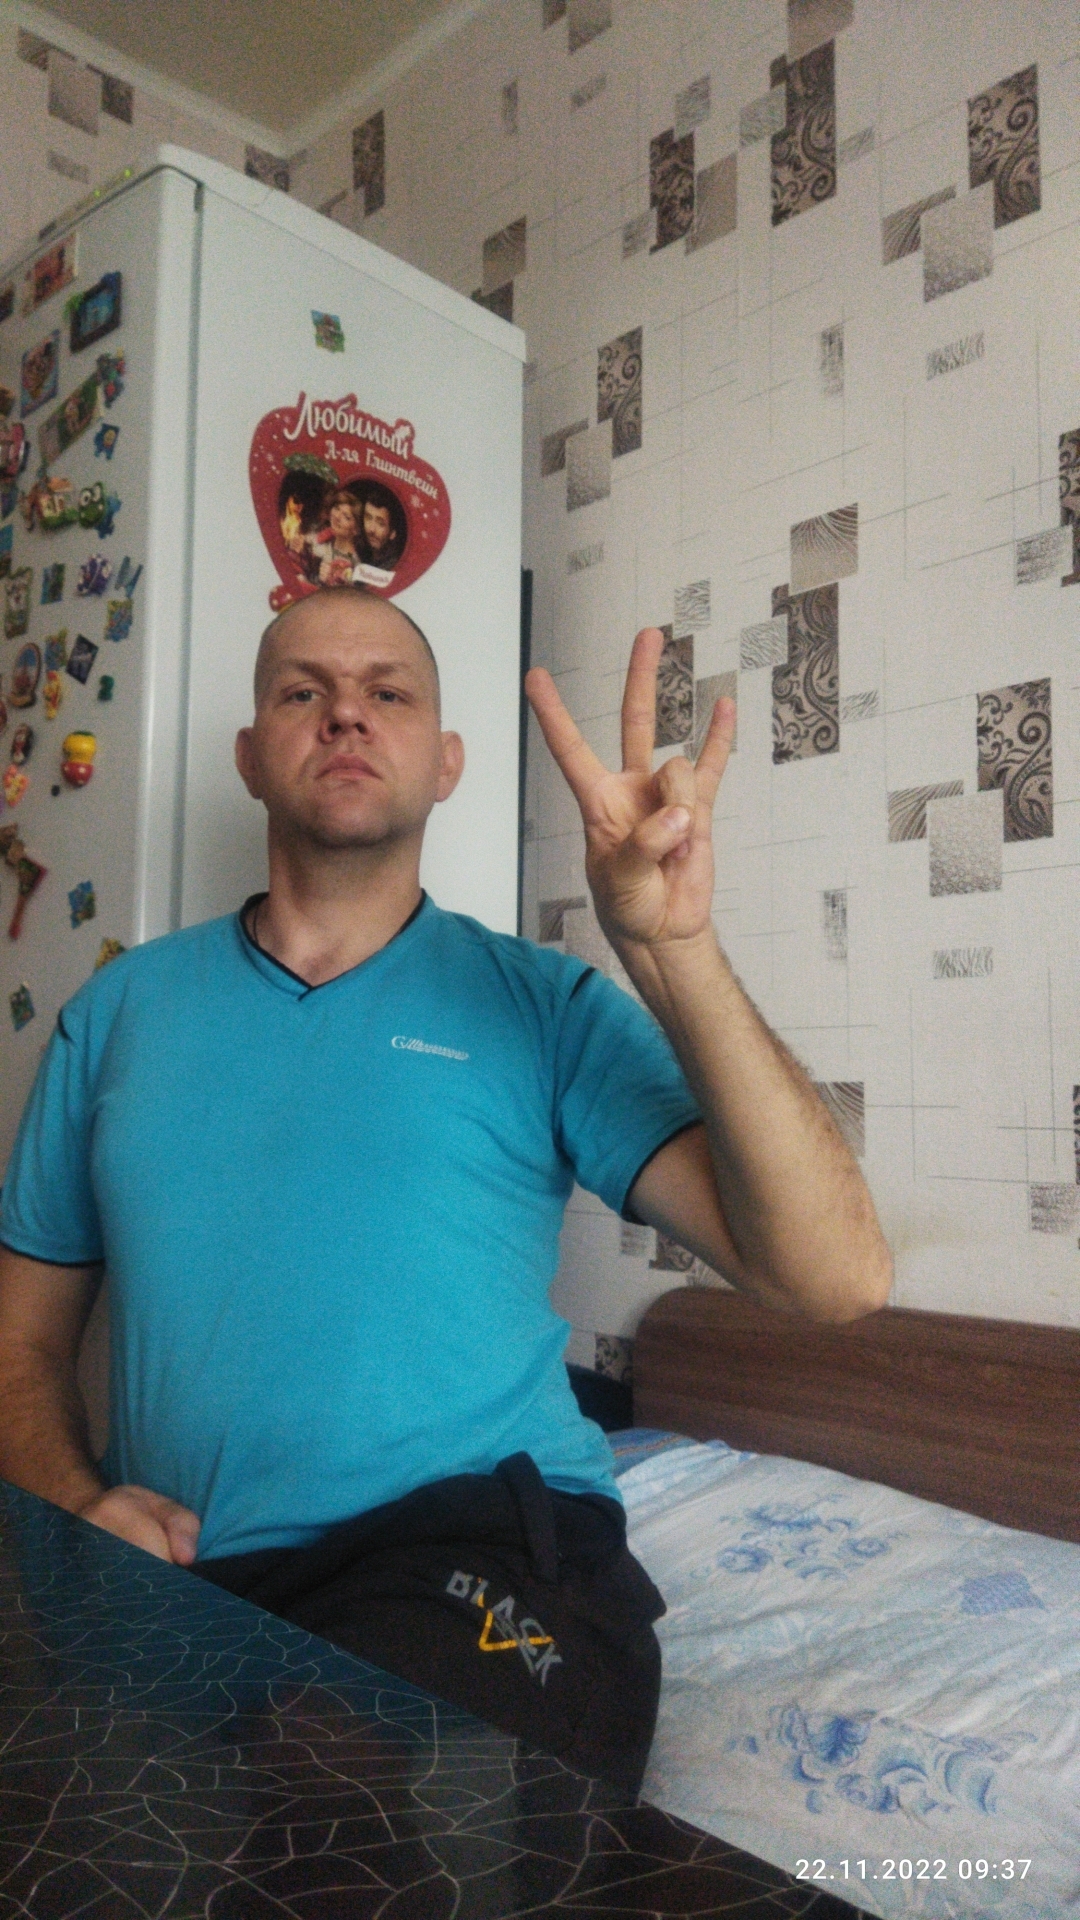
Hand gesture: three3